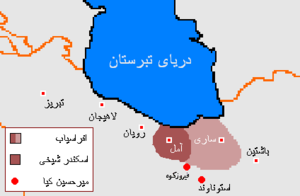
La dynastie des Marachides ou Sarbedariens de Mazandéran régna sur le Mazandéran de 1359 à 1596. Le fondateur de la dynastie fut Mir Bozorg. Il fut natif de Daboudacht.